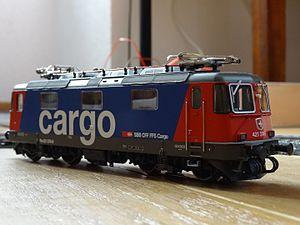
Märklin 24983
Les Re 4/4ᴵᴵ sont des locomotives électriques des chemins de fer fédéraux suisses entrées en service en 1964. Il s'agit de la plus grande série de locomotives en Suisse, avec 276 exemplaires. Elles sont destinées au trafic voyageurs et marchandises. Équipées de la commande d'unité multiple VST, elles sont souvent attachées à des Re 6/6 pour le trafic de marchandises lourdes.